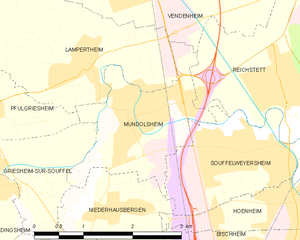
Carte des communes françaises